Nitrogen-vacancy center

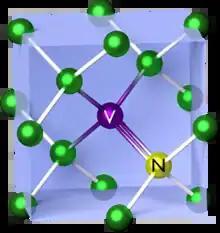
Simplified atomic structure of the NV center

The nitrogen-vacancy center (N-V center or NV center) is one of numerous photoluminescent point defects in diamond. Its most explored and useful properties include its spin-dependent photoluminescence (which enables measurement of the electronic spin state using optically detected magnetic resonance), and its relatively long spin coherence at room temperature, lasting up to milliseconds. The NV center energy levels are modified by magnetic fields, electric fields, temperature, and strain, which allow it to serve as a sensor of a variety of physical phenomena. Its atomic size and spin properties can form the basis for useful quantum sensors.